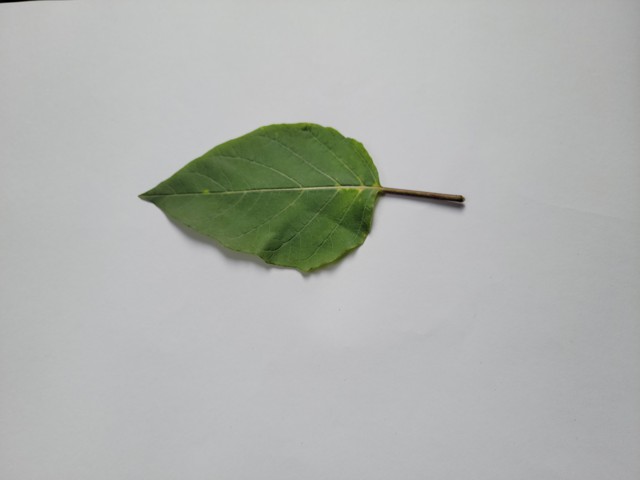
Plant: kalodhutura